Bésayes

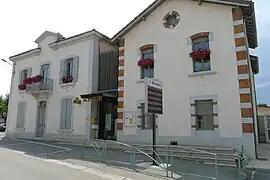
Town hall

Bésayes is a commune in the Drôme department in southeastern France.